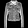
Label: Coat